Osmond P. Martin

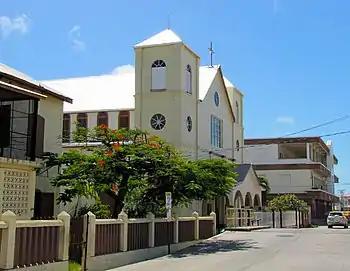
Cathedral with Diocesan Center in background

In 1989 Martin summoned the first ever synod of the diocese which gave direction to the efforts of the diocese in the ensuing years, in the areas of education, formation of the laity (family life and marriage, social concerns, youth), and liturgy. In April 2001, in Belize City next to Holy Redeemer Cathedral, Bishop Martin inaugurated the Monsignor Facundo Castillo Diocesan Center, home to nearly all of the diocesan apostolic ministries. The voice of the diocese goes out from here through radio, television, and the monthly "Christian Herald" newspaper. On April 4, 2002, Fr. Dorick M. Wright was ordained to be auxiliary bishop to Martin, and he succeeded Martin to the episcopacy after Martin's retirement November 18, 2006. Martin died on February 16, 2017, aged 86.